The Amazing Race Asia 2

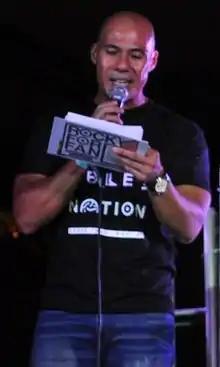
Rovilson Fernandez

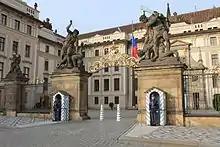
While in Prague, teams visited the Prague Castle, the biggest ancient castle in the world, where they encountered an Intersection.

This season's cast included reunited siblings, childhood friends, and dating couples. Notably, Adrian is the first hearing-impaired contestant in "Amazing Race" history. It also featured a large number of local media personalities or their relatives. Monica Lo represented Toronto, Ontario, Canada and won the 1997 Miss Chinese International Pageant, while Paula Taylor is a Channel [V] VJ. Vanessa & Pamela are the sisters of famous Malaysian singer Vince Chong. Kinaryosih is a famous Indonesian movie actress and model, who has also won a Citra Award for Best Supporting Actress in 2006. Sophie is a filmmaker for the Discovery Channel, as well as a correspondent for the Asian Film Festival. Marc Saw Nelson is a model and host of the Philippine sports show "Sports Unlimited", while Rovilson Fernandez is a host for another similar show, "Gameplan" and an editor for "Maxim Philippines".